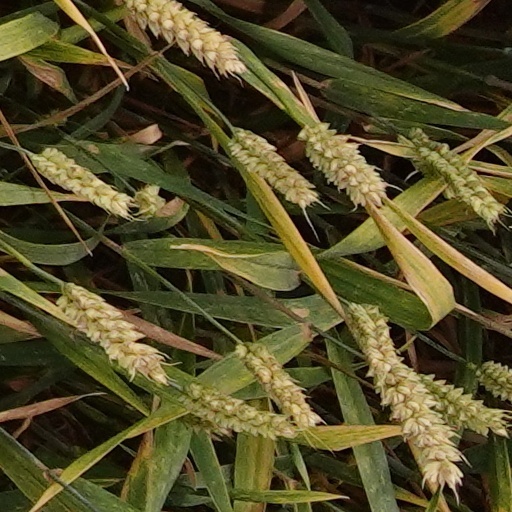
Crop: wheat